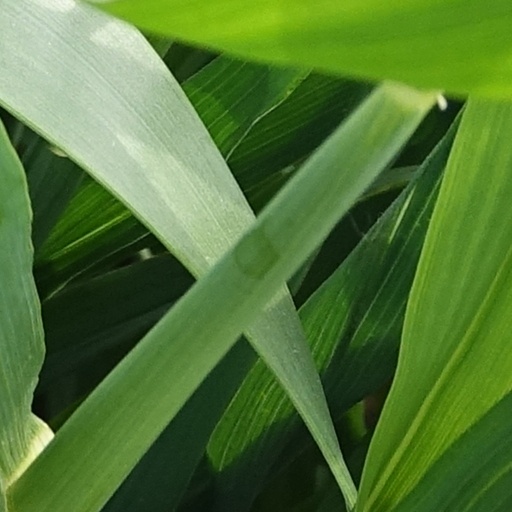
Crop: wheat